Global Aviation and Services Group

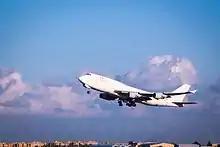
Global Aviation Boeing B747-400F at Misrata Airport

Global Aviation and Service Group (GASG) is a privately owned airline founded in 2003, acquired its Air Operator Certificate (A.O.C No 08/05) and started its official operation on January 4, 2006, as an international cargo and passenger airline.